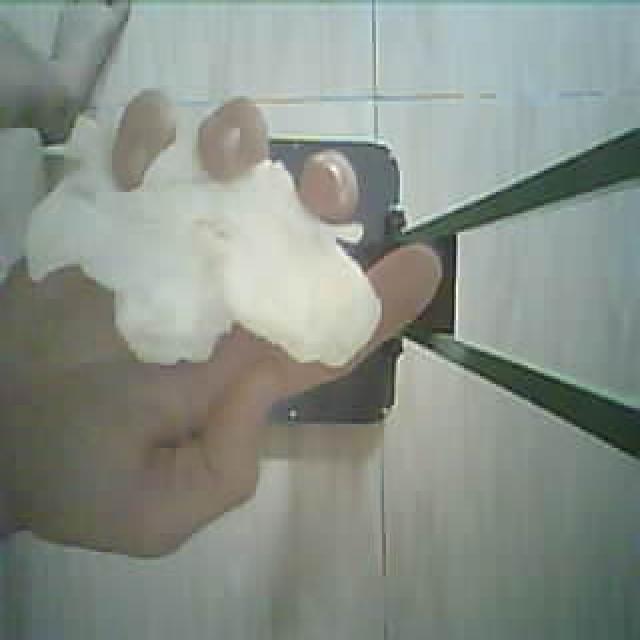
Label: tissues